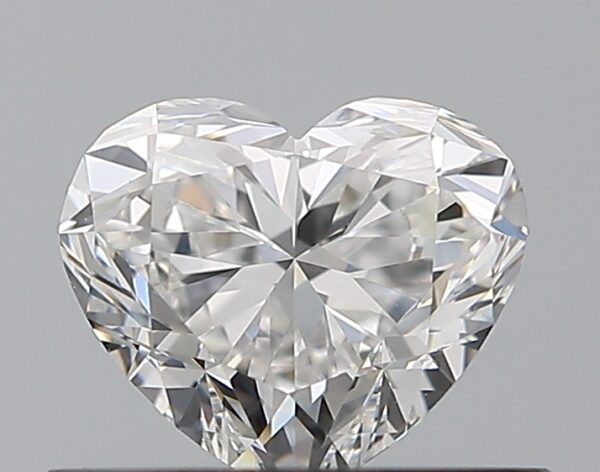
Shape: heart
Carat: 0.51
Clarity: VVS2
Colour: E
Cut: EX
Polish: EX
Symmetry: VG
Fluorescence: M
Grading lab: GIA
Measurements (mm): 4.68 x 5.45 x 3.16